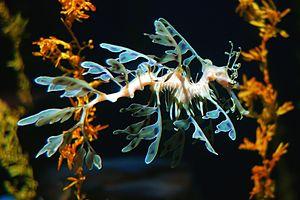
Le camouflage est une technique qui permet la dissimulation d'un animal ou d'un équipement, par une variété de méthodes dans le but de rester inaperçu. Cela comprend toutes les techniques retardant l'identification de l'objet, tel que le camouflage disruptif à haut contraste utilisé notamment sur les uniformes militaires.